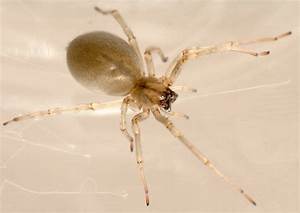
Label: spider